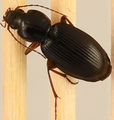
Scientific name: Synuchus impunctatus
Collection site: Harvard Forest & Quabbin Watershed NEON (HARV), plot HARV_001